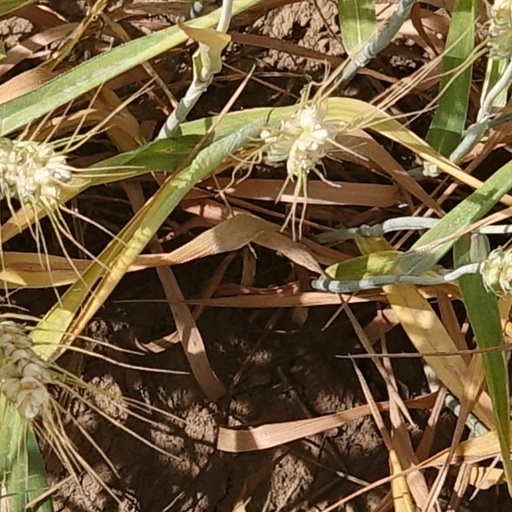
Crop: wheat